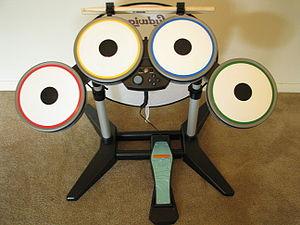
L’un des contrôleurs en forme d’instrument de musique du jeu vidéo The Beatles: Rock Band